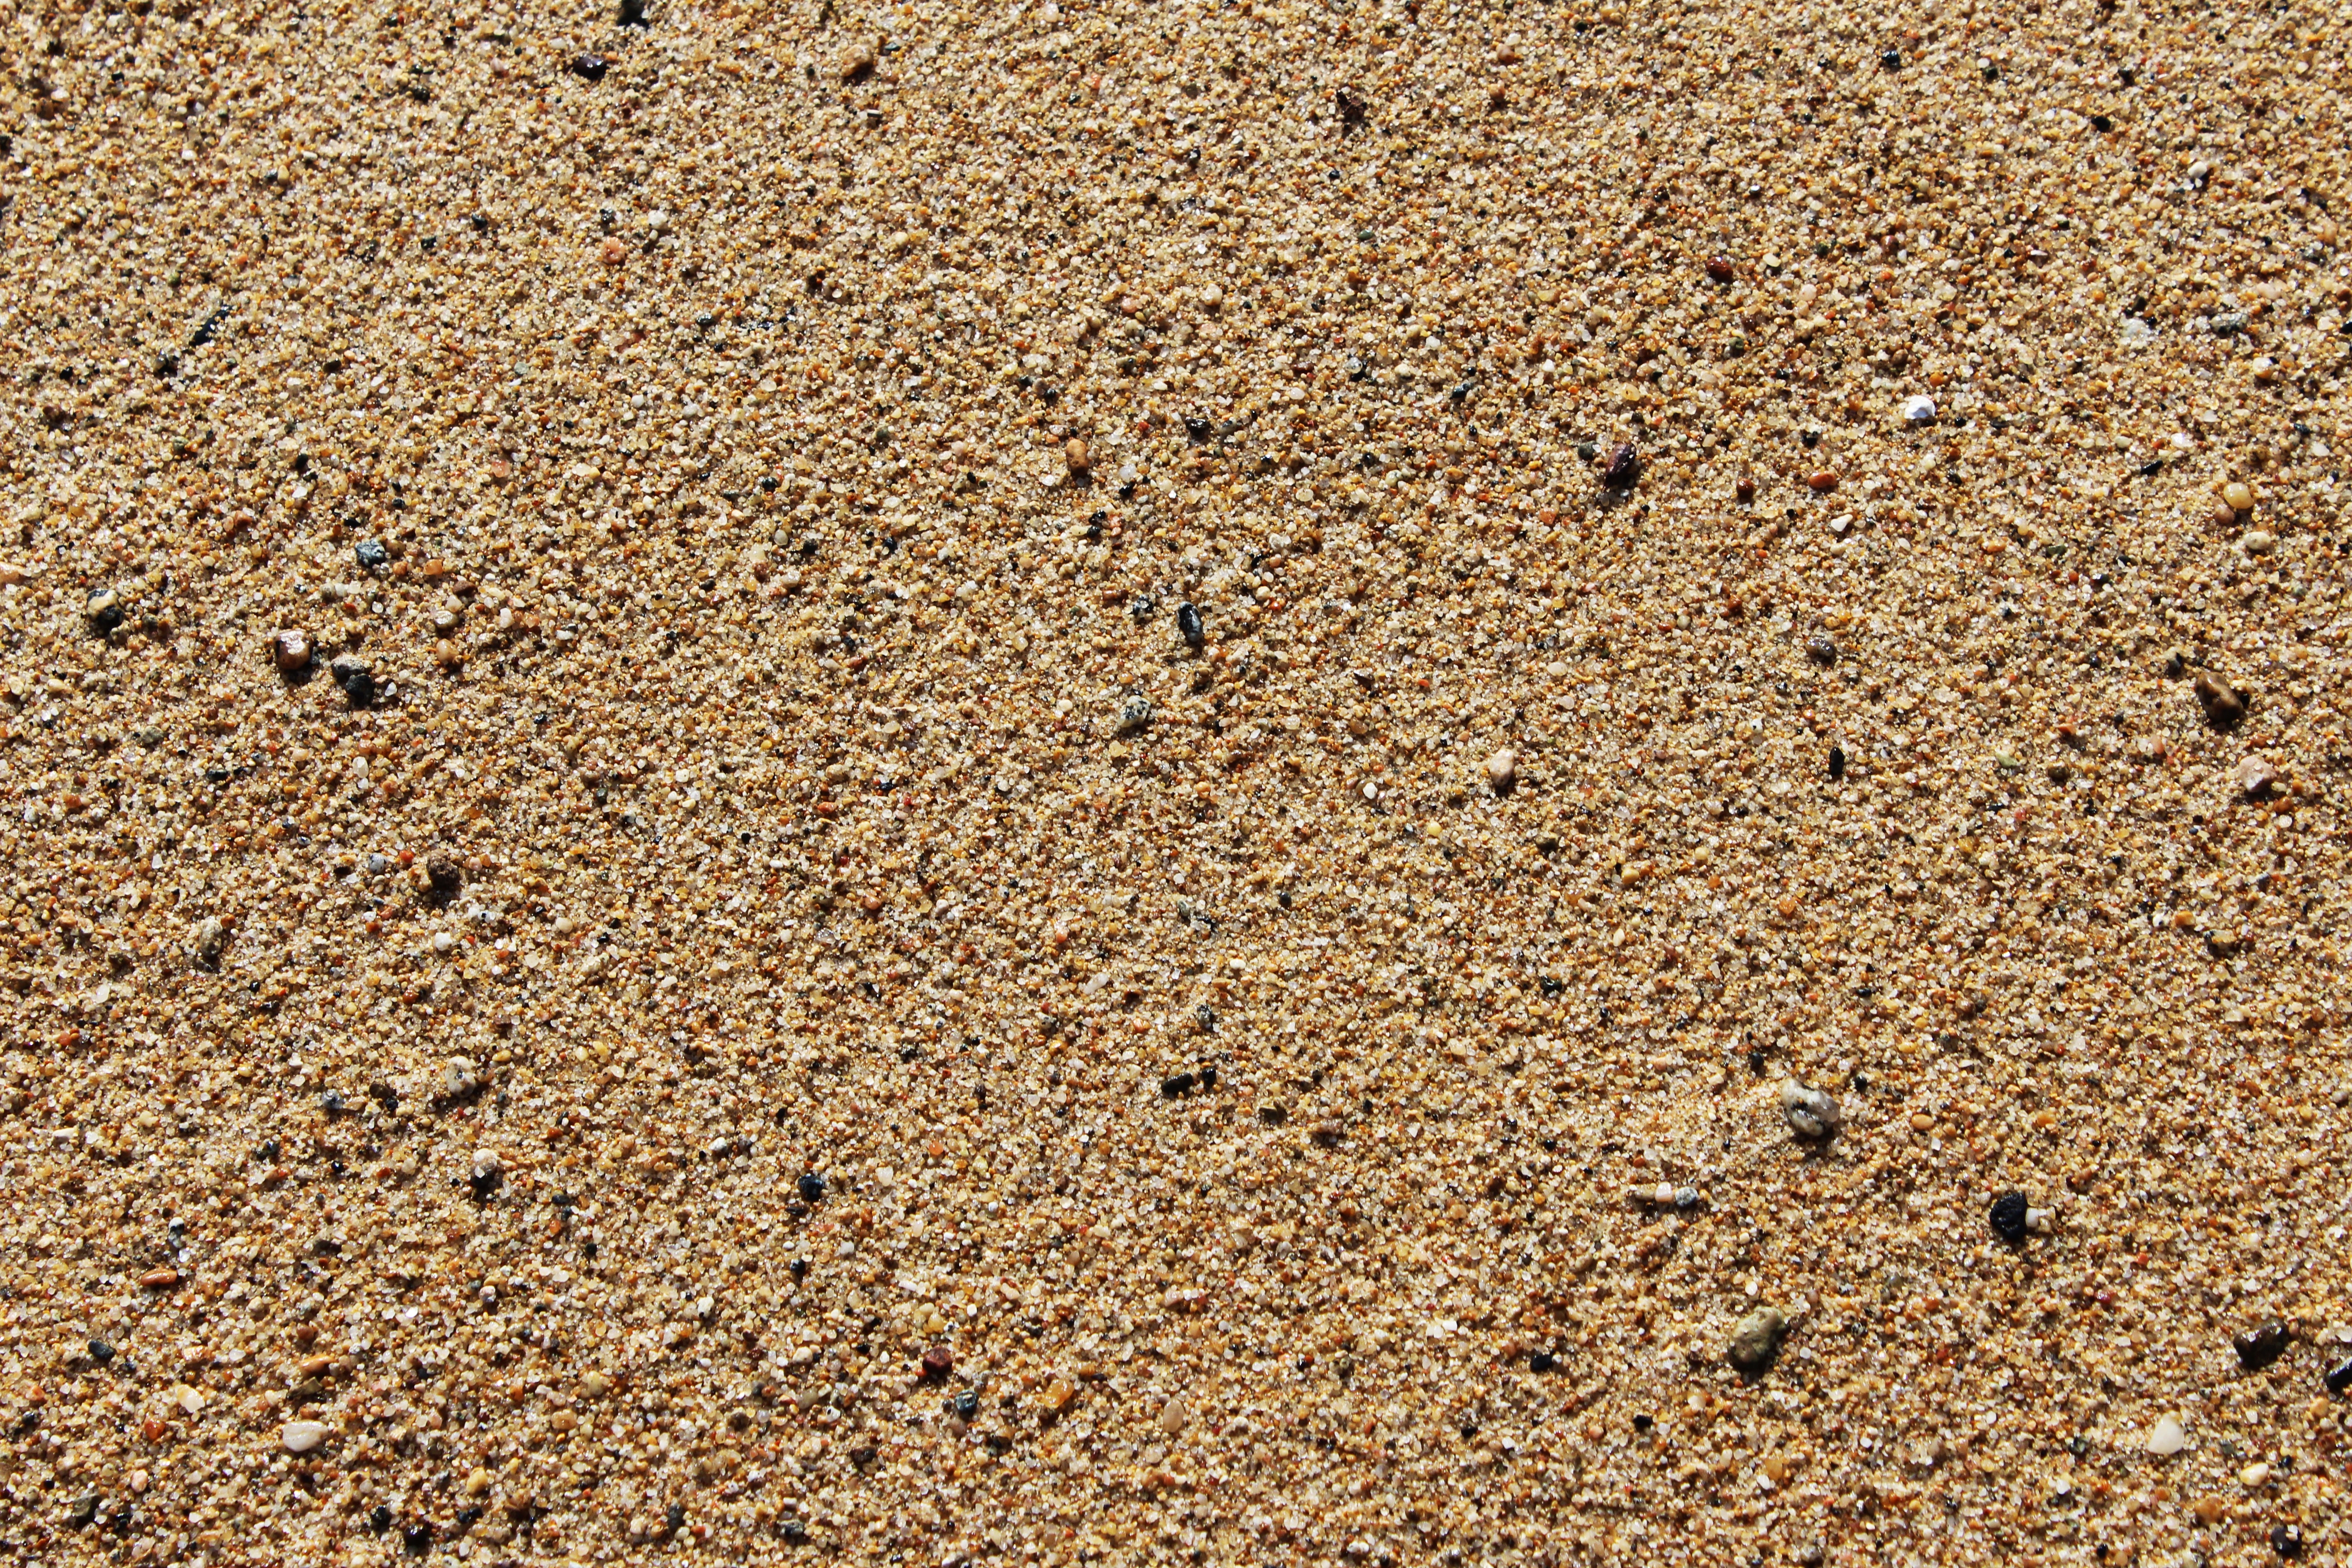
soil, sand, gravel, material, rock, pebble